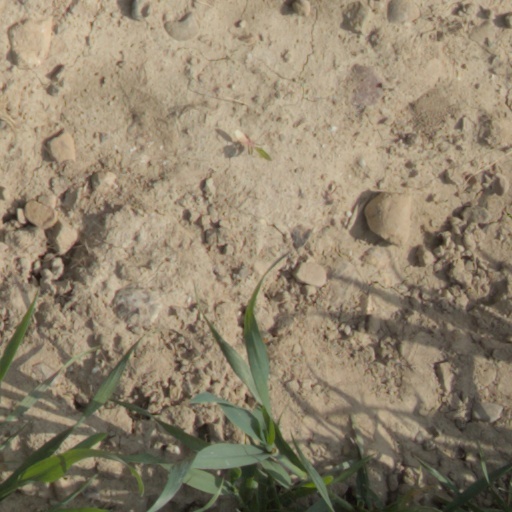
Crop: wheat